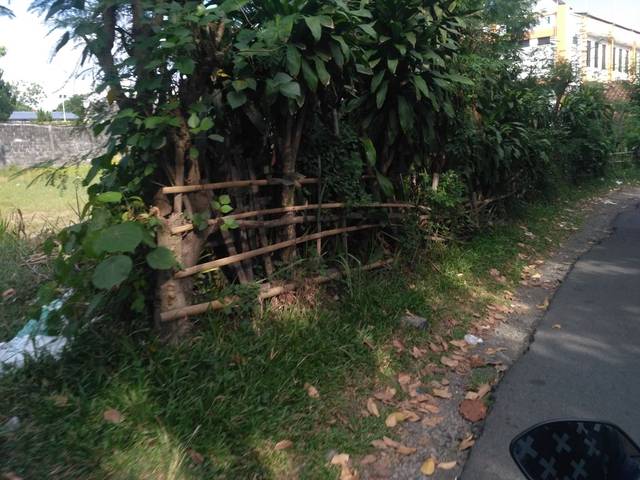
Region: Indonesia
Coordinates: -7.763, 110.394